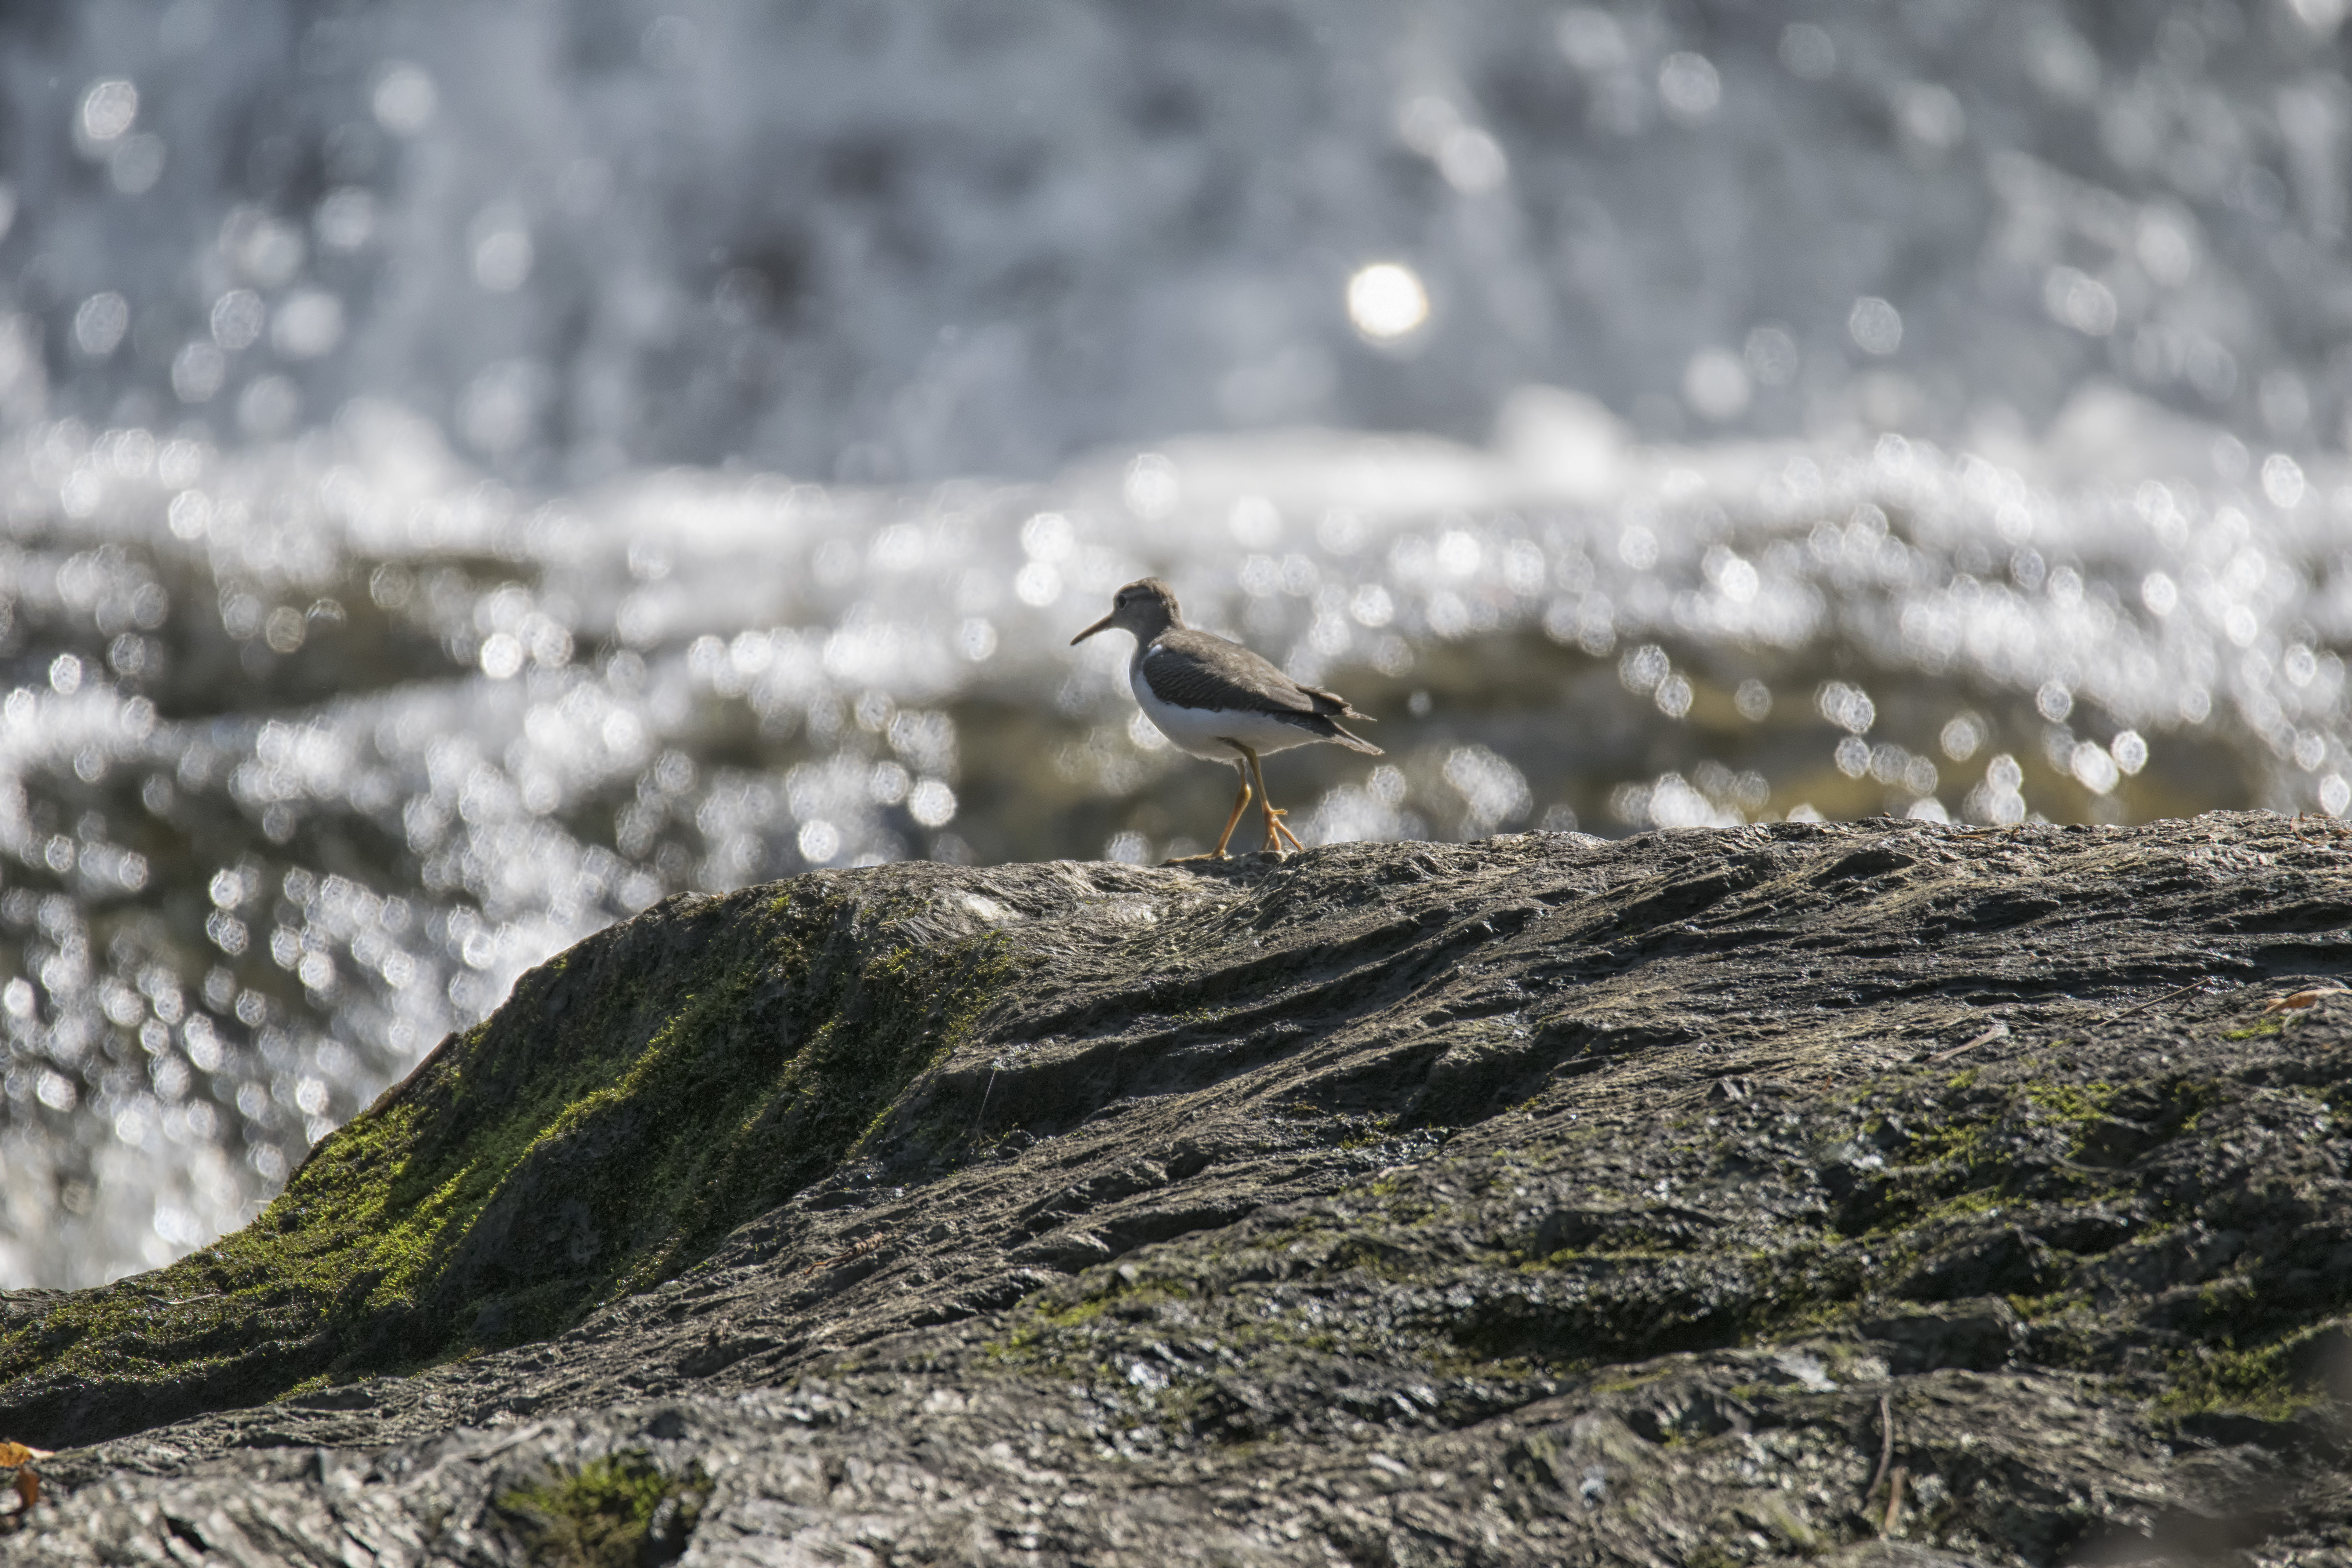
sea, nature, snow, winter, bird, wildlife, fauna, solitary, canada, quebec, solitaire, sherbrooke, oiseau, chevalier, sandpiper, perching bird